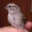
Label: bird